Drumbagh

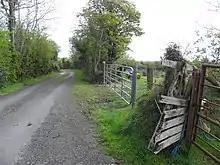
Road at Drumbagh (geograph 2915458)

Drumbagh is bounded on the north by Bocade Glebe and Feugh (Bishops) townlands, on the west by Drumcartagh townland, on the south by Drummully West townland and on the east by Drumbo (Tullyhunco) townland. Its chief geographical features are small streams and a spring well. Drumbagh is traversed by minor public roads and rural lanes. The townland covers 49 acres.